Newcastle United F.C.

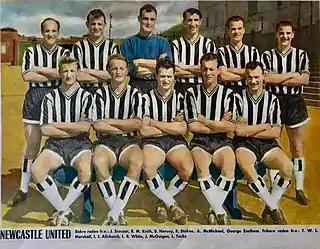
Newcastle United in 1960. L-r, standing: Jimmy Scoular, Dick Keith, Bryan Harvey (goalkeeper), Bob Stokoe, Alf McMichael and George Eastham; front: Terry Marshall, Ivor Allchurch, Len White, John McGuigan and Liam Tuohy.

The club found it difficult to adjust to the Second Division and were nearly further relegated in the 1937–38 season, when they were spared on goal average. However, when World War II broke out in 1939, Newcastle had a chance to regroup, and in the War period, they brought in Jackie Milburn, Tommy Walker and Bobby Cowell. They were finally promoted back to the First Division at the end of the 1947–48 season. During the 1950s, Newcastle won the FA Cup three times in five years, beating Blackpool in 1951, Arsenal in 1952 and Manchester City in 1955. However, after this last FA Cup victory the club fell back into decline and were relegated to the Second Division once again at the end of the 1960–61 season under the management of Charlie Mitten. Mitten left after one season in the Second Division and was replaced by former player Joe Harvey. Newcastle returned to the First Division at the end of the 1964–65 season after winning the Second Division title. Under Harvey, the club qualified for European competition for the first time after a good run in the 1967–68 season and the following year won the 1969 Inter-Cities Fairs Cup Final, triumphing 6–2 over two legs against Hungary's Újpest in the final.